Answer in natural language. Considering the relative positions, where is Window with respect to wall paint? Choose between the following options: left or right
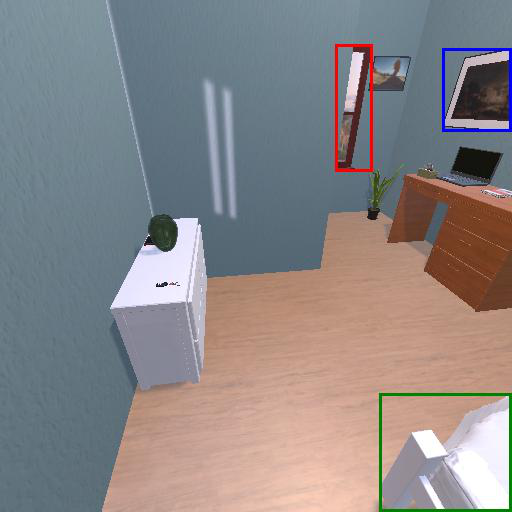
<answer>left</answer>